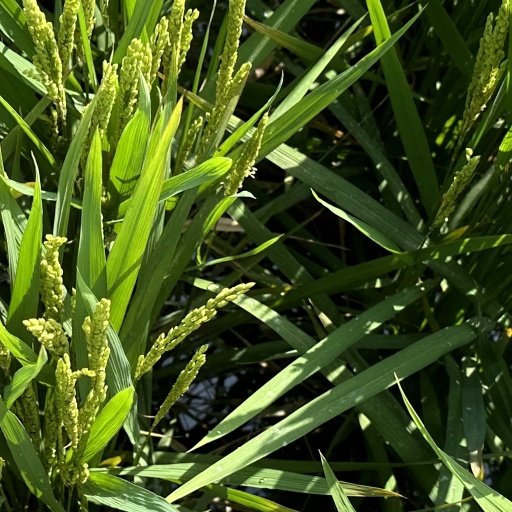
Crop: rice